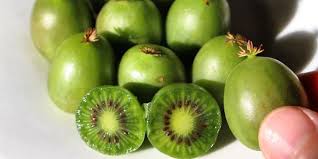
Label: Kiwi